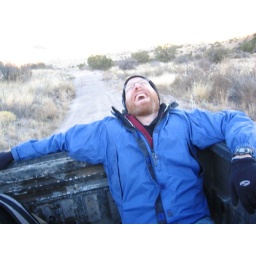
63 - Pete in the truck bed 1